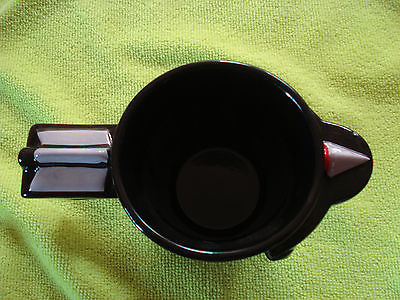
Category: mug